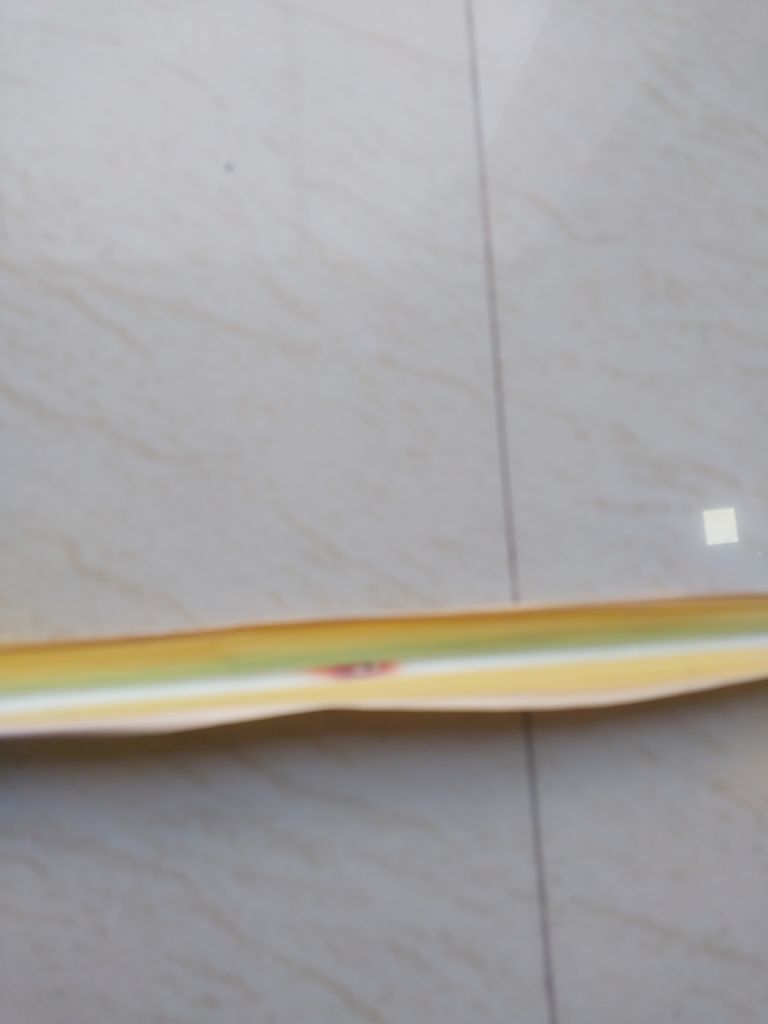
Label: Brown Spot